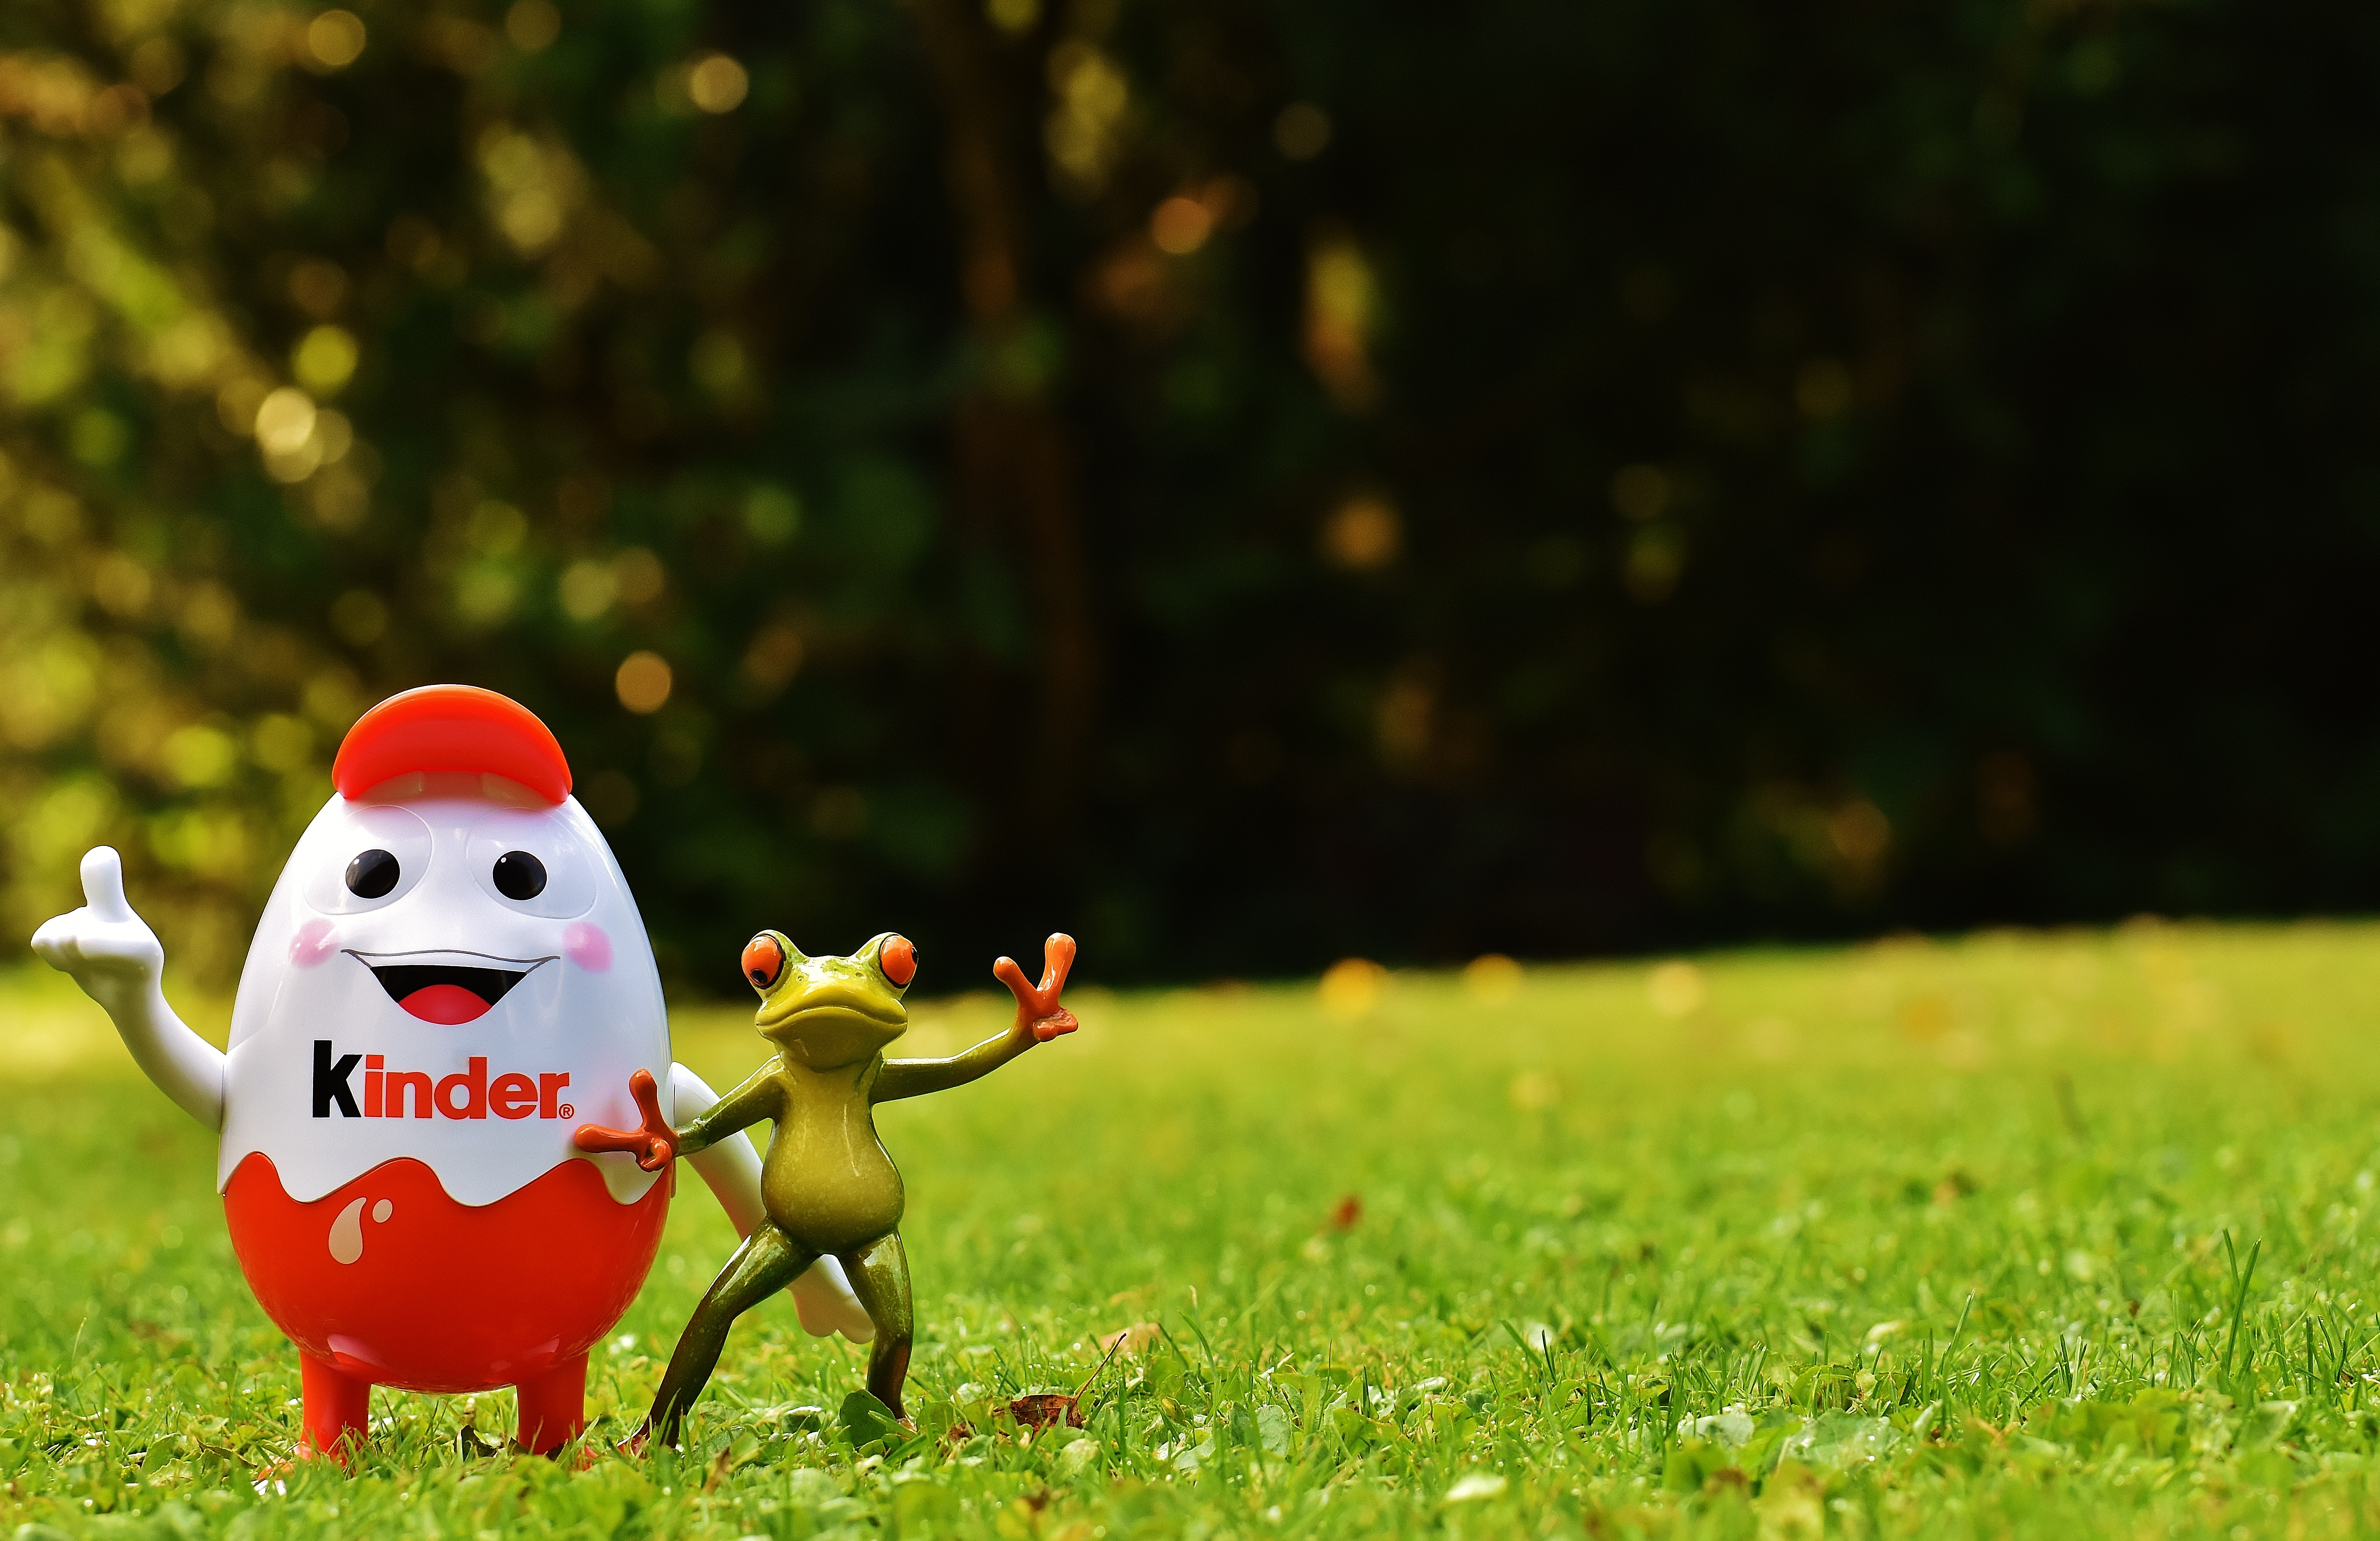
grass, lawn, meadow, plastic, flower, cute, green, autumn, frog, egg, children, fun, funny, piggy bank, frogs, kids chocolate